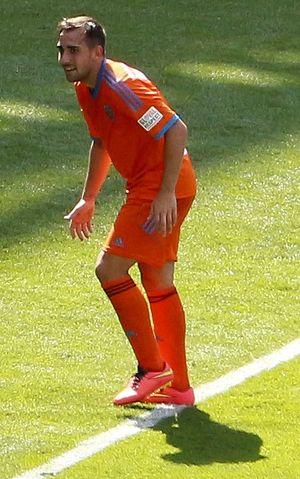
Francisco Alcácer García, né le 30 août 1993 à Torrent, est un footballeur international espagnol qui évolue au poste d'attaquant au Villarreal CF.